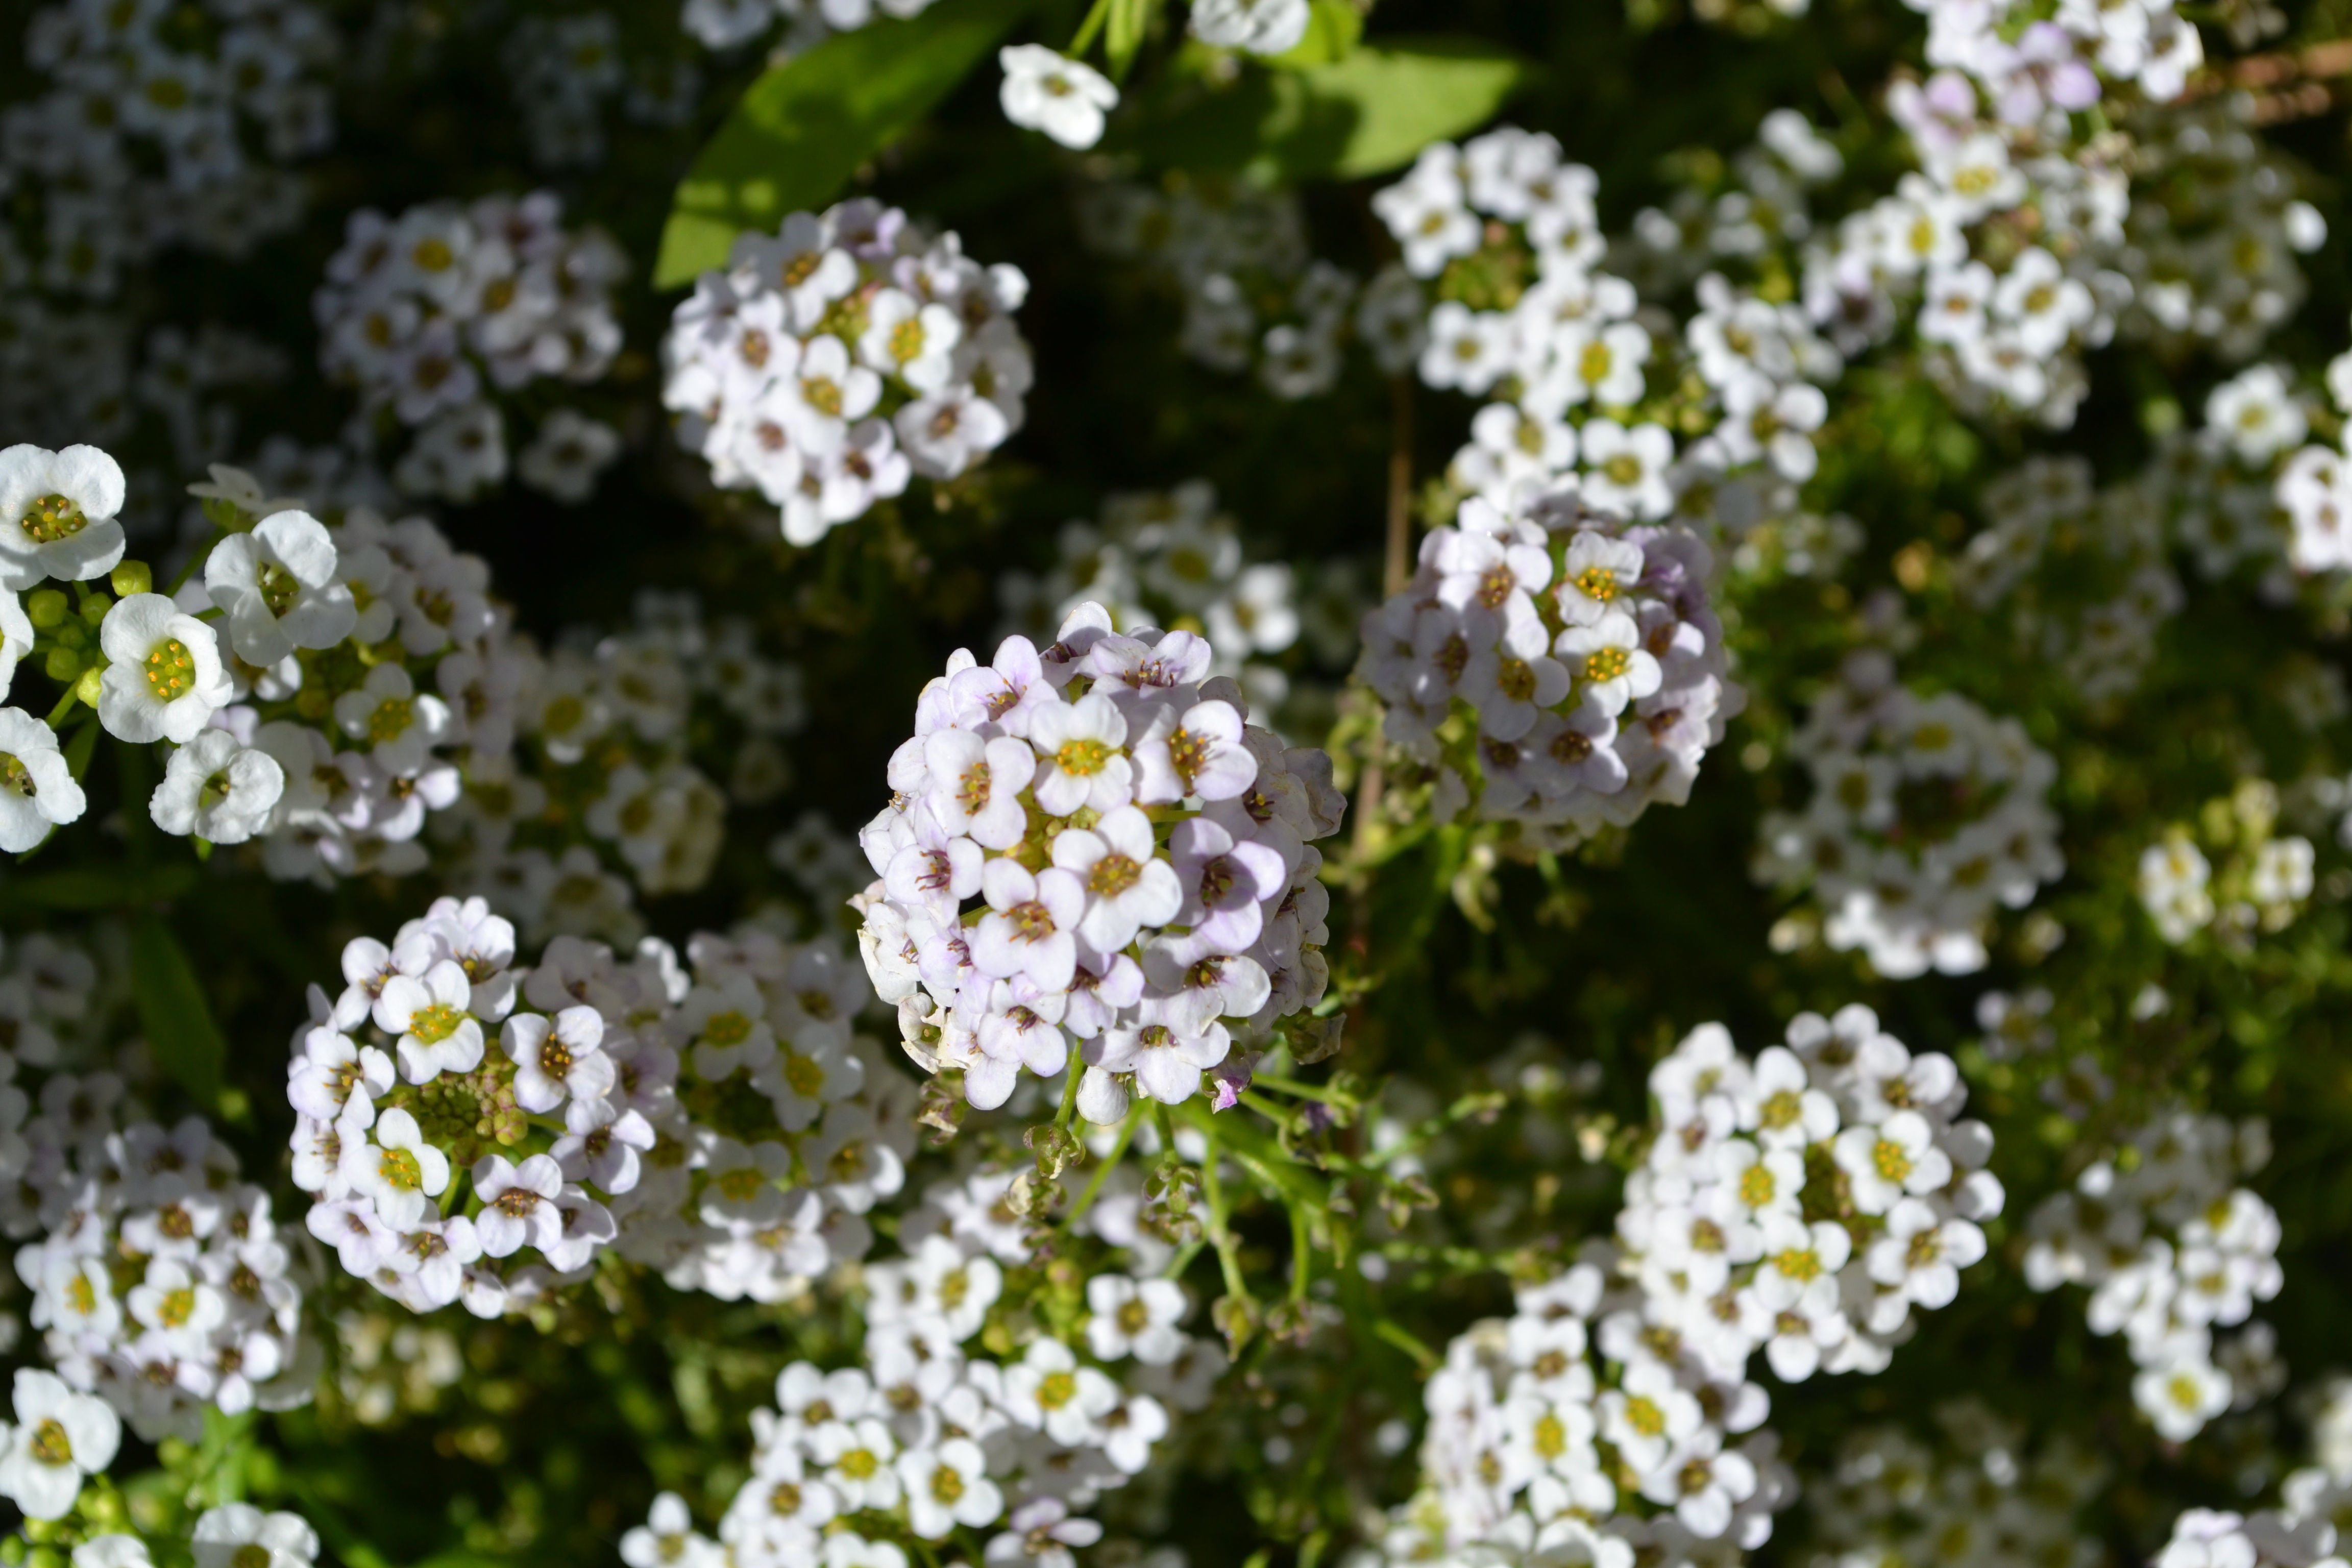
nature, blossom, plant, white, flower, green, herb, botany, garden, flora, wildflower, forget me not, candytuft, yarrow, flowering plant, daisy family, land plant, chamaemelum nobile, tanacetum parthenium, evergreen candytuft, alyssum